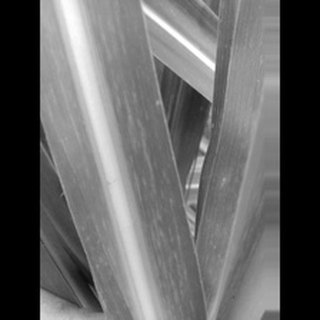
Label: sugarcane_mosaic